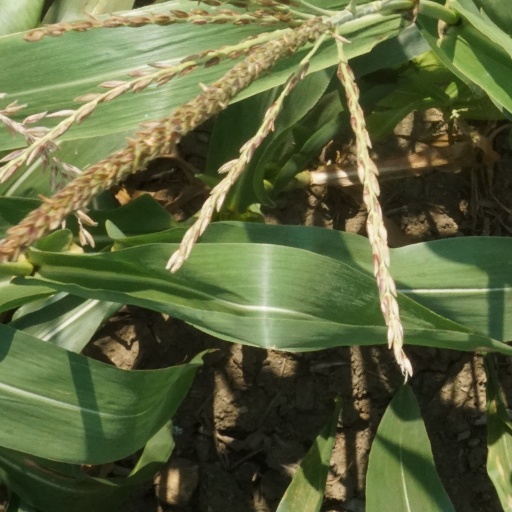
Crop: maize; corn